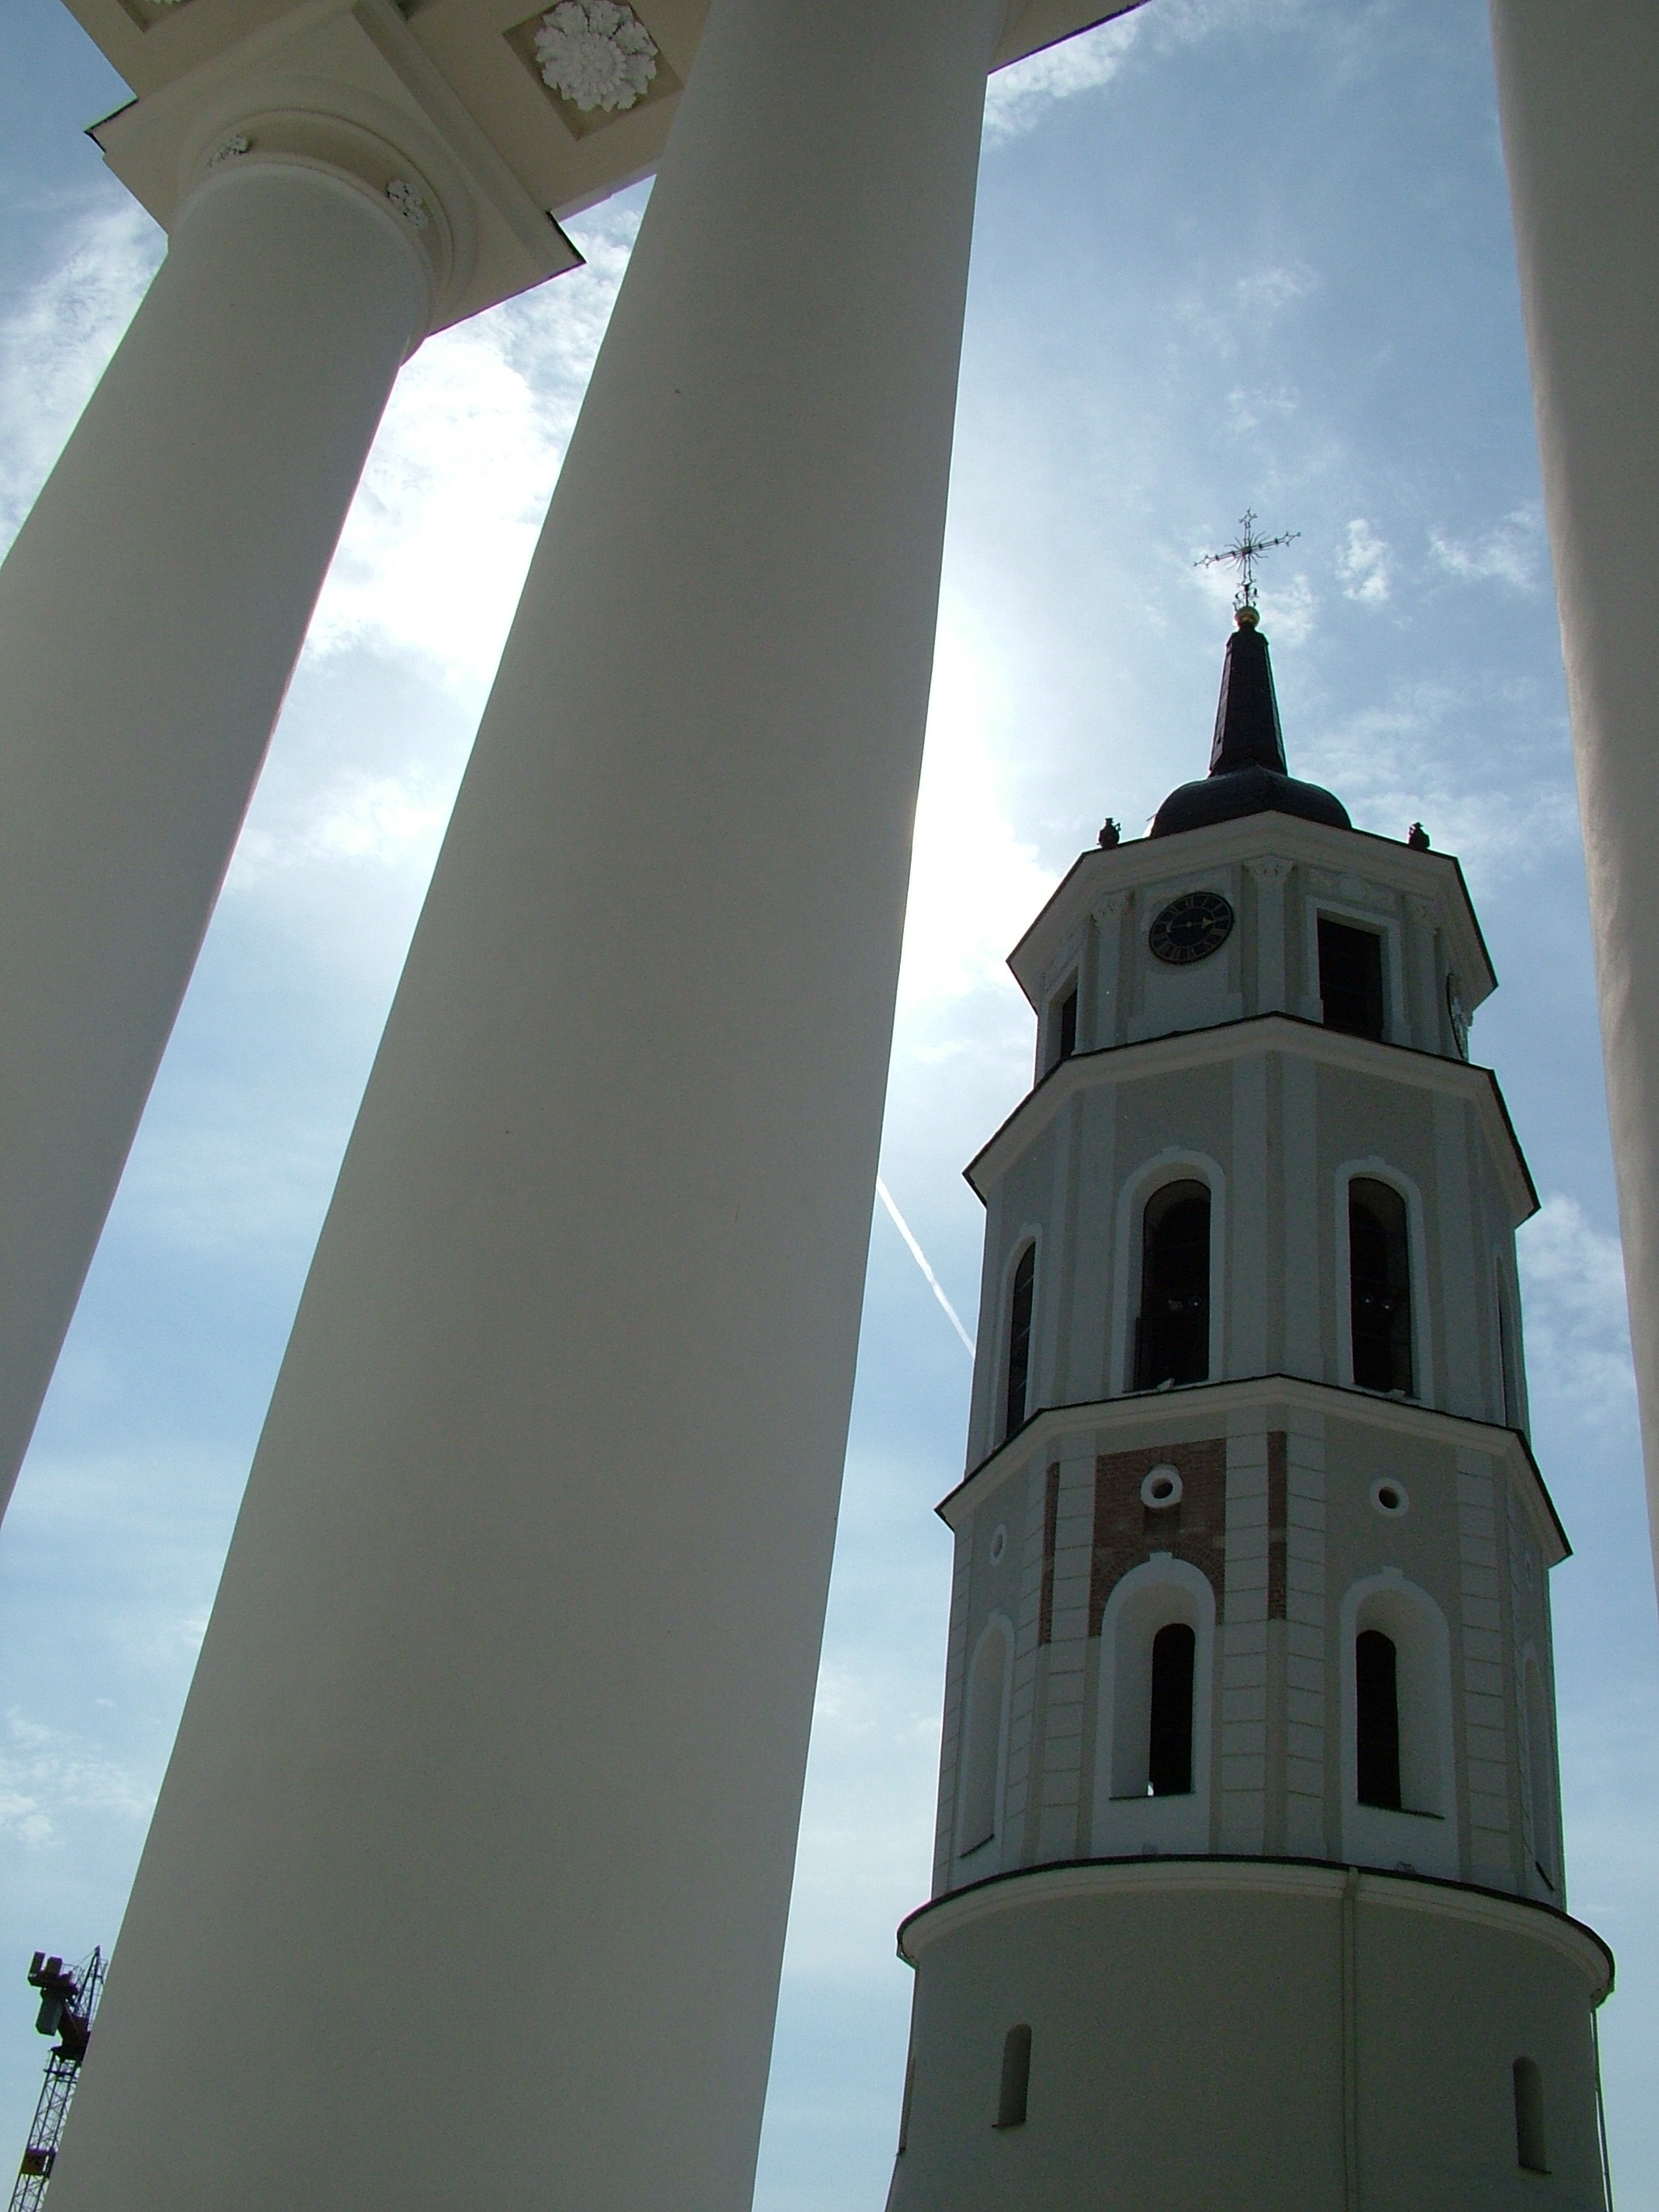
architecture, building, city, skyscraper, tower, landmark, church, cathedral, place of worship, bell tower, spire, steeple, historically, lithuania, vilnius